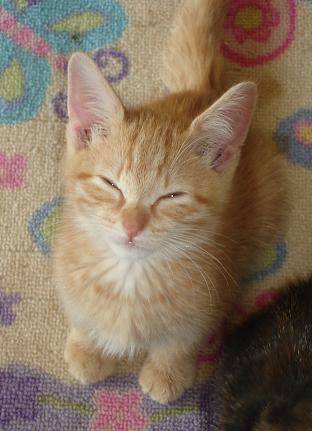
Label: cat